Yumemino Station

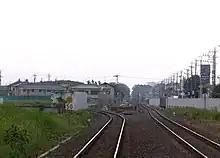
The station under construction in June 2010

In fiscal 2018, the station was used by an average of 1883 passengers daily (boarding passengers only).